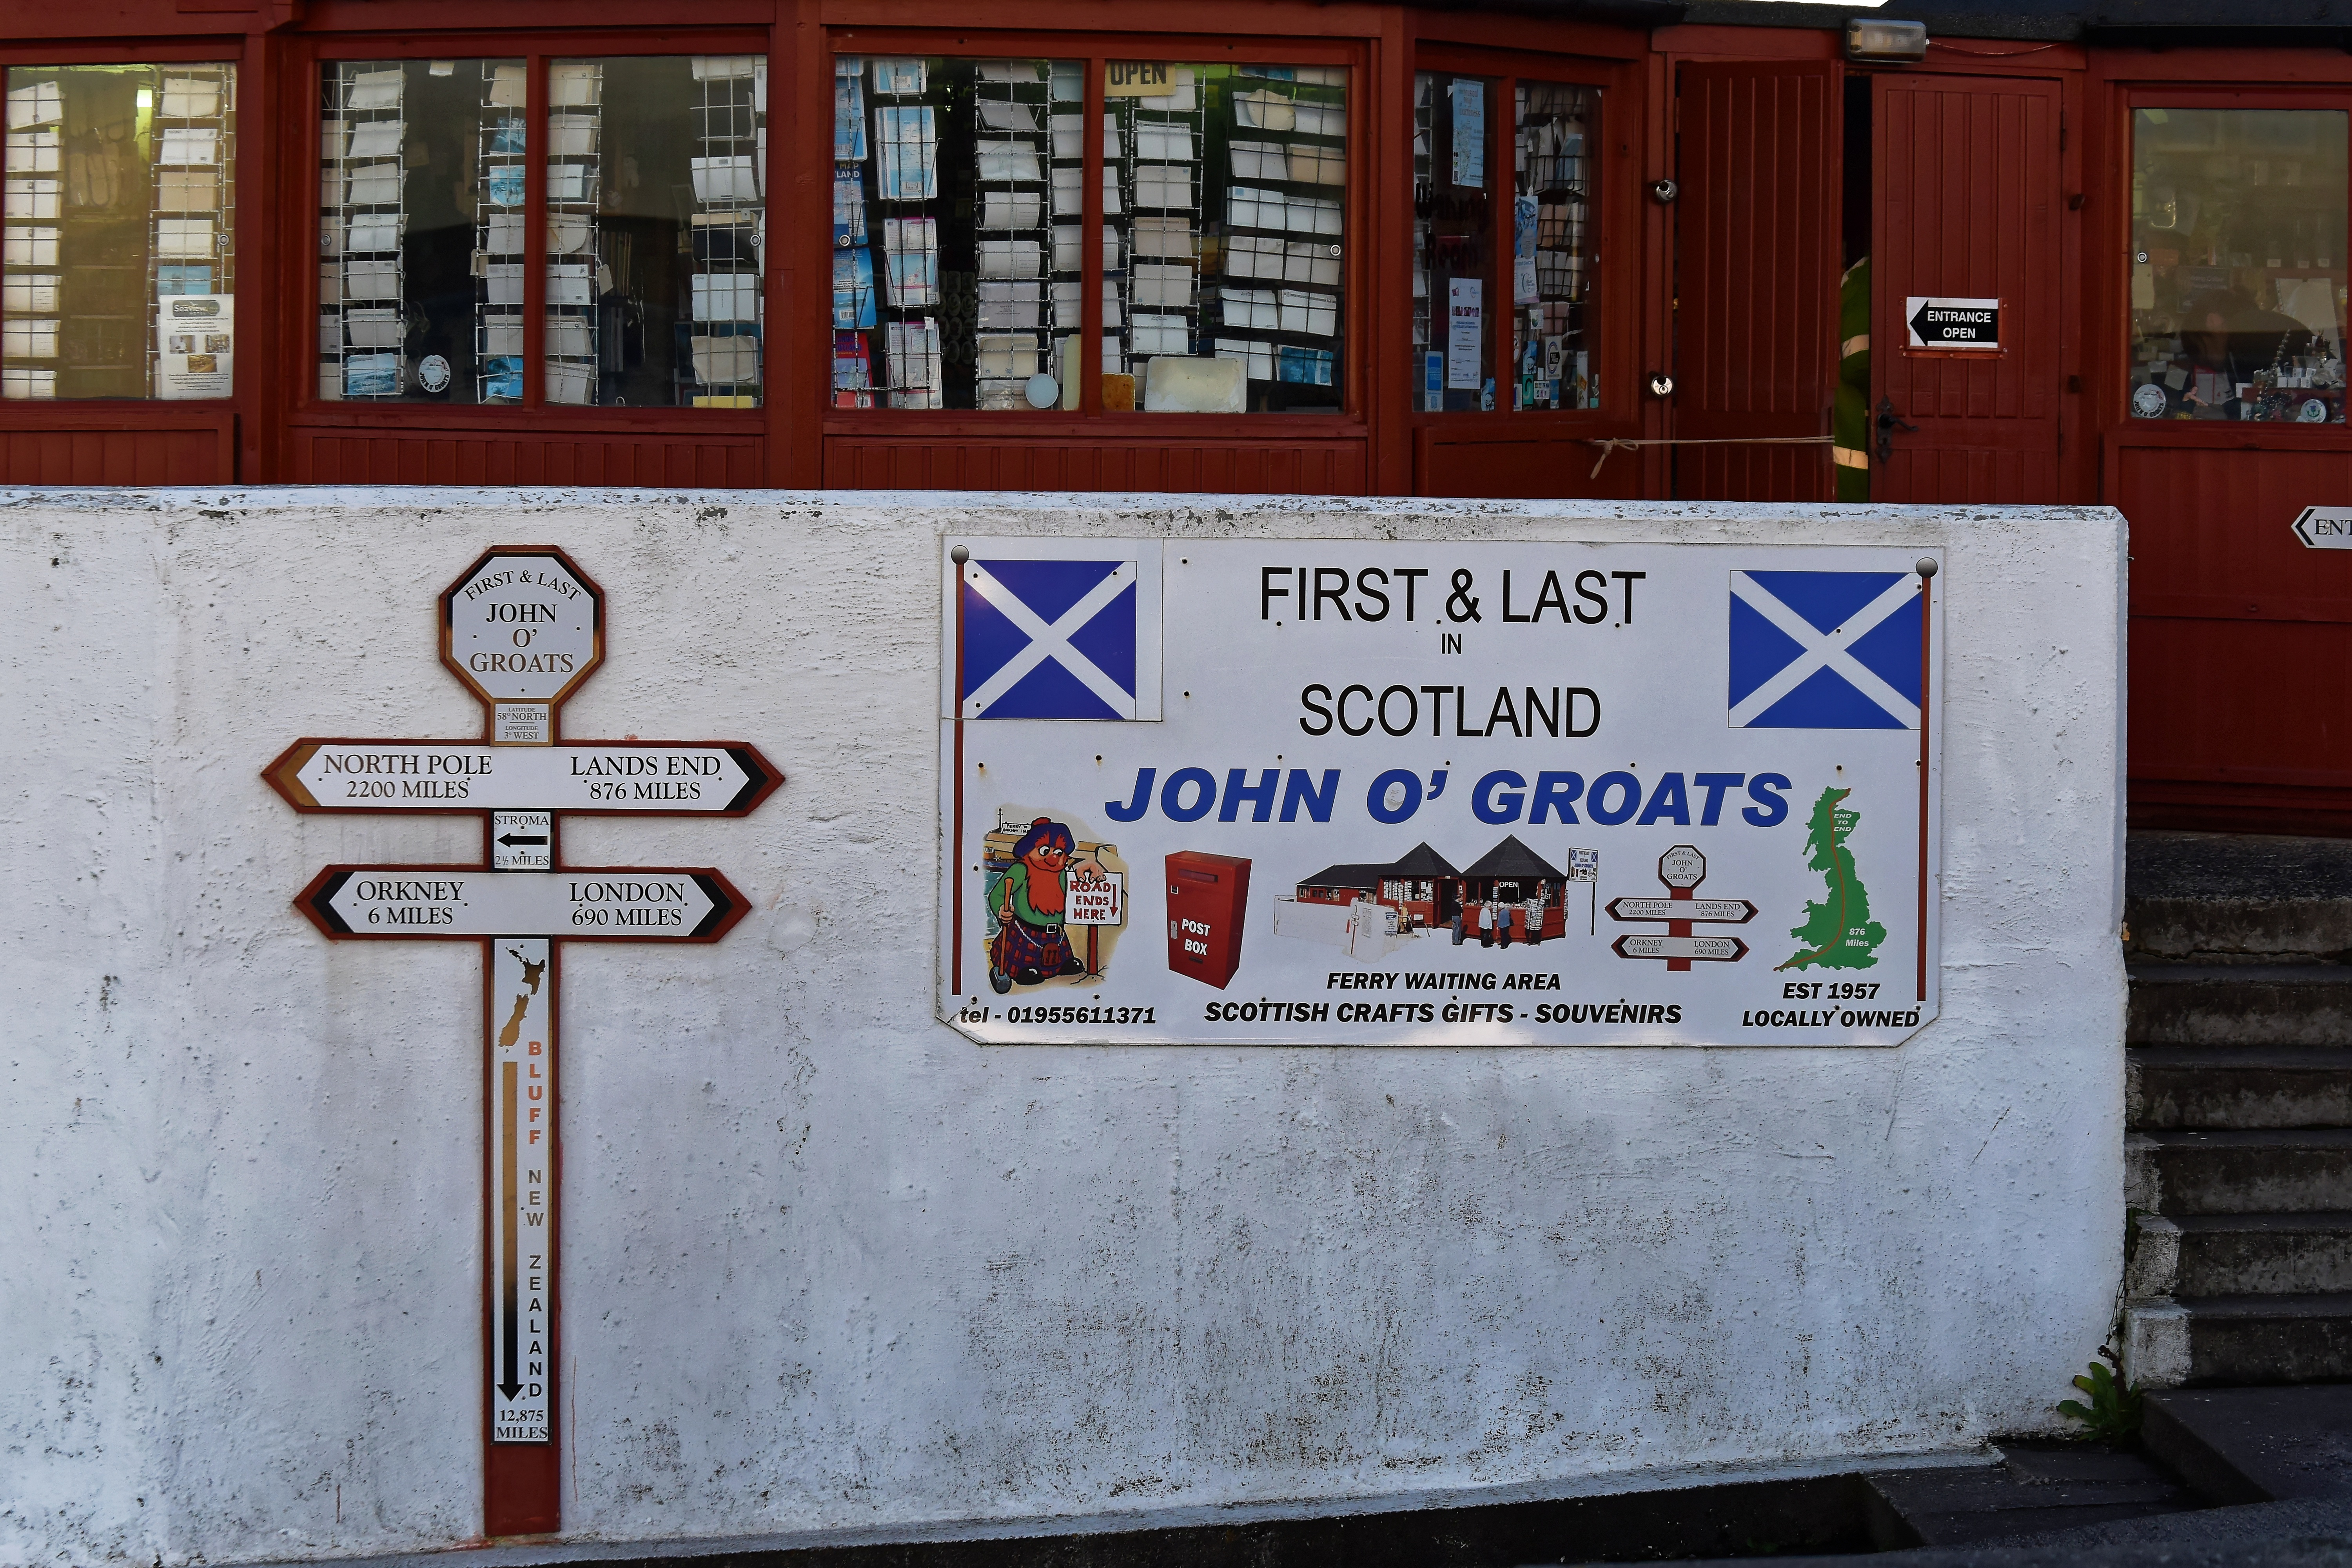
wall, travel, sign, landmark, street sign, tourism, signage, uk, london, art, scotland, famous, john, lands end, north pole, groats, john o groats, orkney, gift shop, o groats, first and last, distance sign